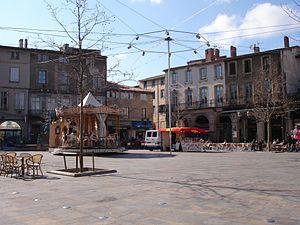
Place de la République à Limoux (Aude, France).
Limoux est une commune française, située dans le département de l'Aude en région Occitanie, elle en est l'une des deux sous-préfectures.